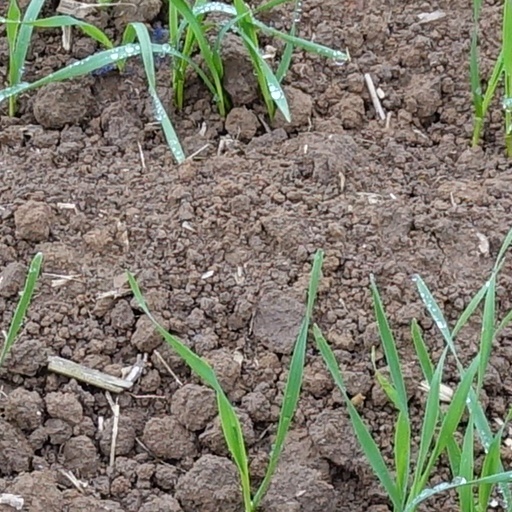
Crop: wheat